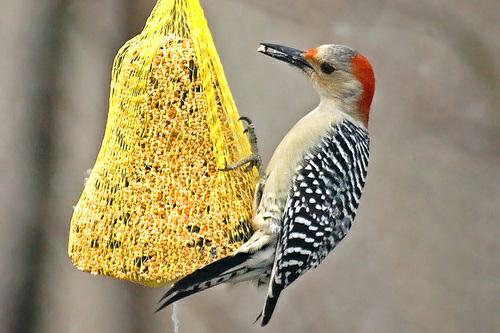
A photo of a red bellied woodpecker